History of deaf education in the United States

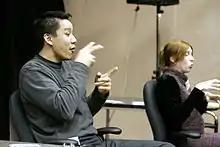
Two interpreters working for a school

The auditory-oral and auditory-verbal methods, sometimes referred to collectively as listening and spoken language, are forms of oral education. These methods are based on the belief that a deaf child can learn to listen and speak and that families do not need to learn sign language or cued speech. These methods are presented as communication options, and they rely on a large amount of parental involvement. Children who use this option may be placed in a continuum of educational placements including oral schools, such as Clarke Schools for Hearing and Speech, self-contained classrooms for deaf students in public schools, or mainstream classrooms with hearing students. Though some deaf children can learn to use hearing devices to speak and understand language, that is not the case for all deaf children. Therefore, auditory-oral "only" education puts children at risk of language deprivation: a condition that arises when children have limited access to both spoken and sign language. Unlike children who receive auditory-oral-only education, deaf children who use both signed and spoken language speak as well as their hearing counterparts.